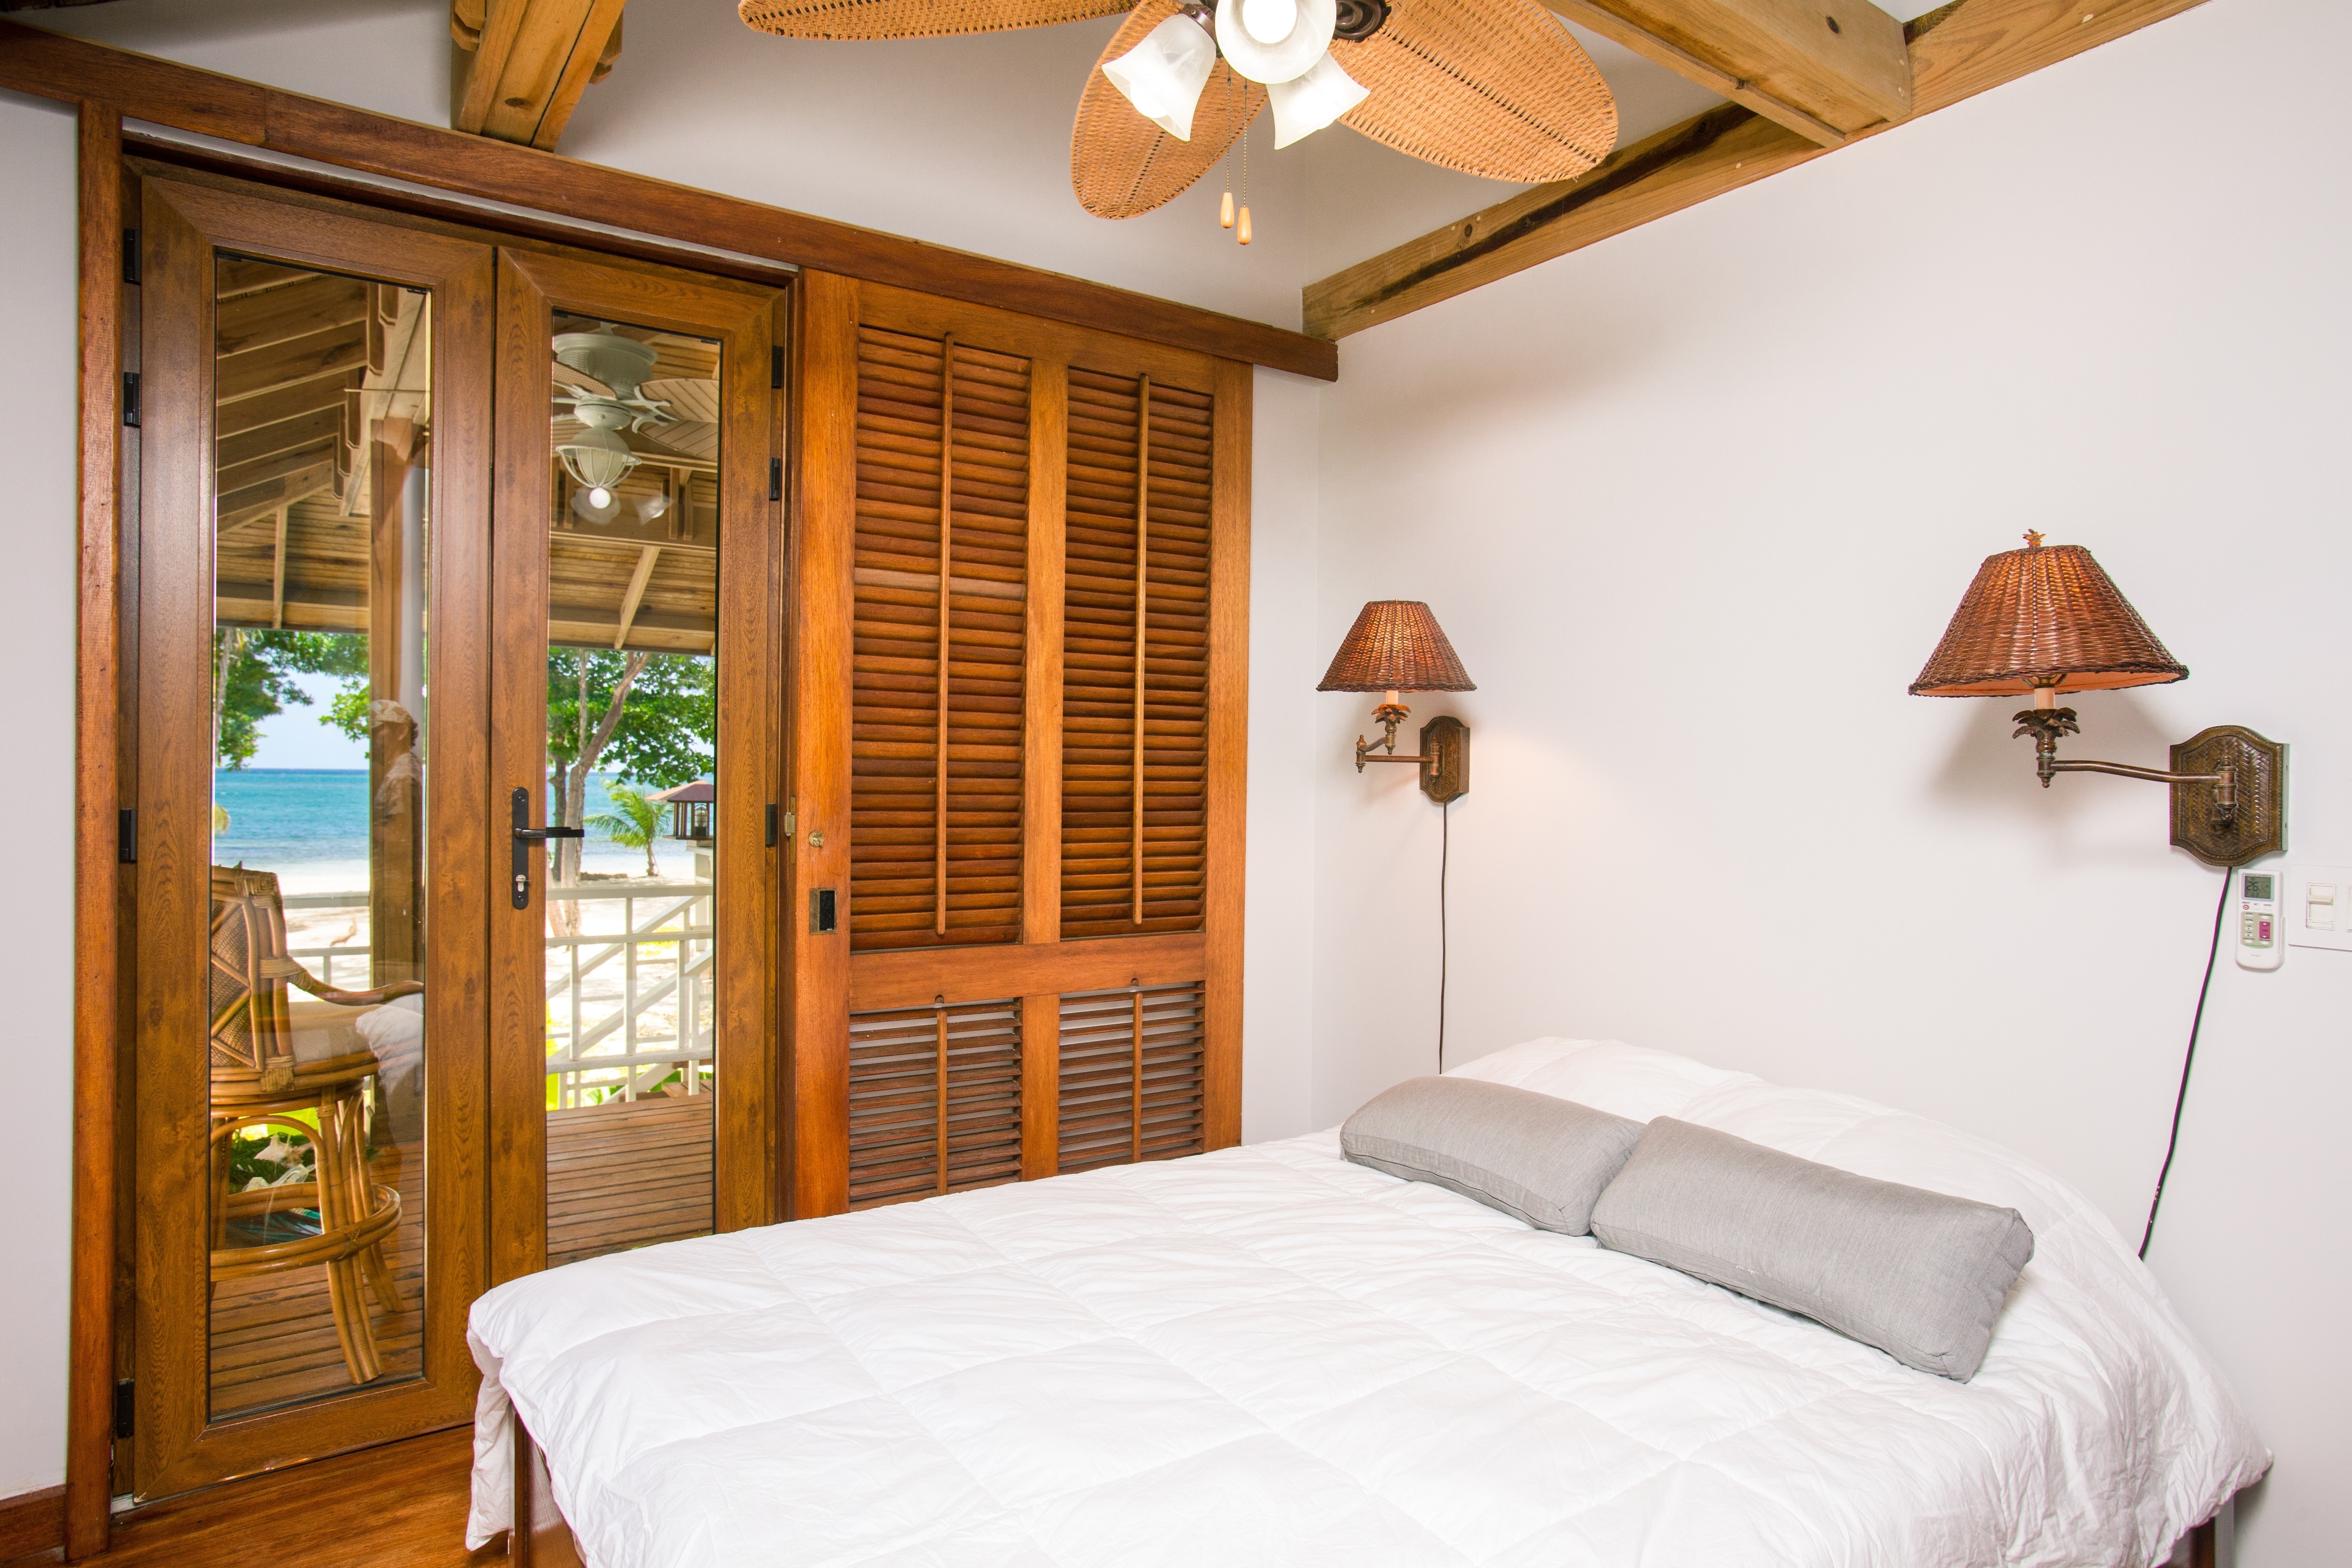
floor, interior, home, ceiling, cottage, property, room, bedroom, apartment, interior design, bed, farmhouse, estate, suite, real estate, window view, hotel room, palmetto bay